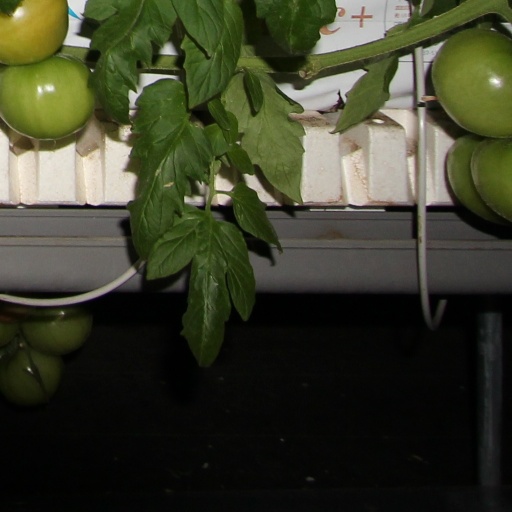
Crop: tomato